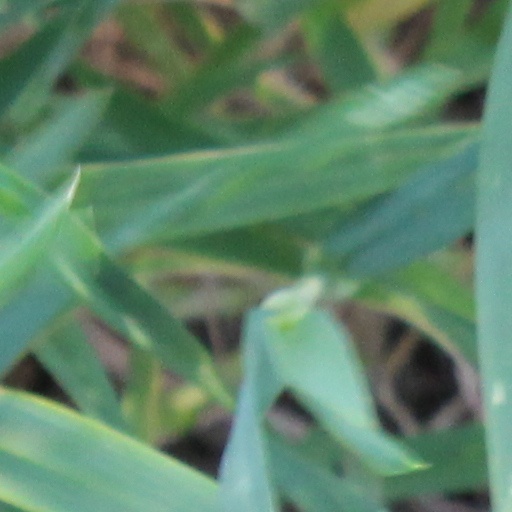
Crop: wheat